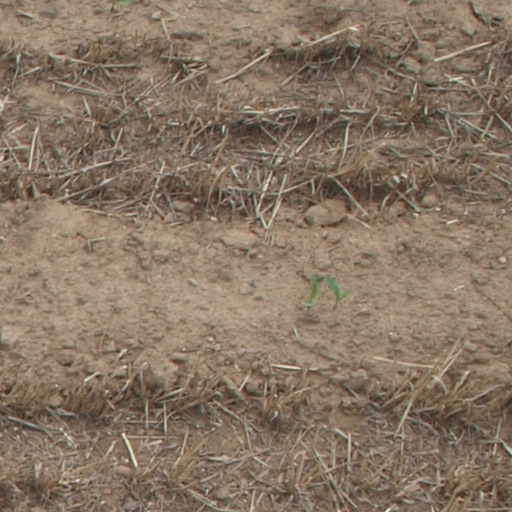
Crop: maize; corn